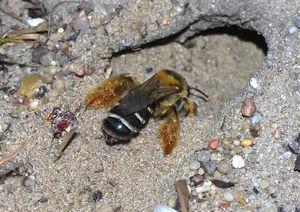
Les abeilles forment un clade d'insectes hyménoptères de la superfamille des Apoïdes. Au moins 20 000 espèces d'abeilles sont répertoriées sur la planète dont environ 2 000 en Europe et près de 1 000 en France. En Europe, l'espèce la plus connue est Apis mellifera qui, comme la plupart des abeilles à miel, appartient au genre Apis. Cependant, la majorité des abeilles ne produit pas de miel, elles se nourrissent du nectar des fleurs. Une abeille d'hiver peut vivre jusqu'à 10 mois, tandis qu'une abeille d'été peut vivre jusqu'à 1 mois.